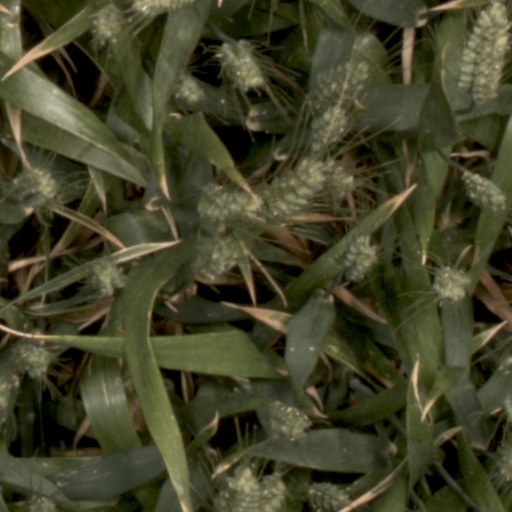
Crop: wheat